Tensa

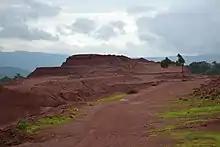
Mines

By air: The nearest airport is at Rourkela, Jharsuguda & Bhubaneswar. Rourkela & Bhubaneswar are well connected to Tensa (township) by trains and buses.